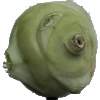
Label: Kohlrabi 1